List of former Universal Studios Florida attractions

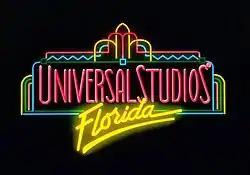
The original logo for Universal Studios Florida, used from 1990 until 1998. During this time, many of the park's now former attractions were in operation.

This is a list of former Universal Studios Florida attractions.